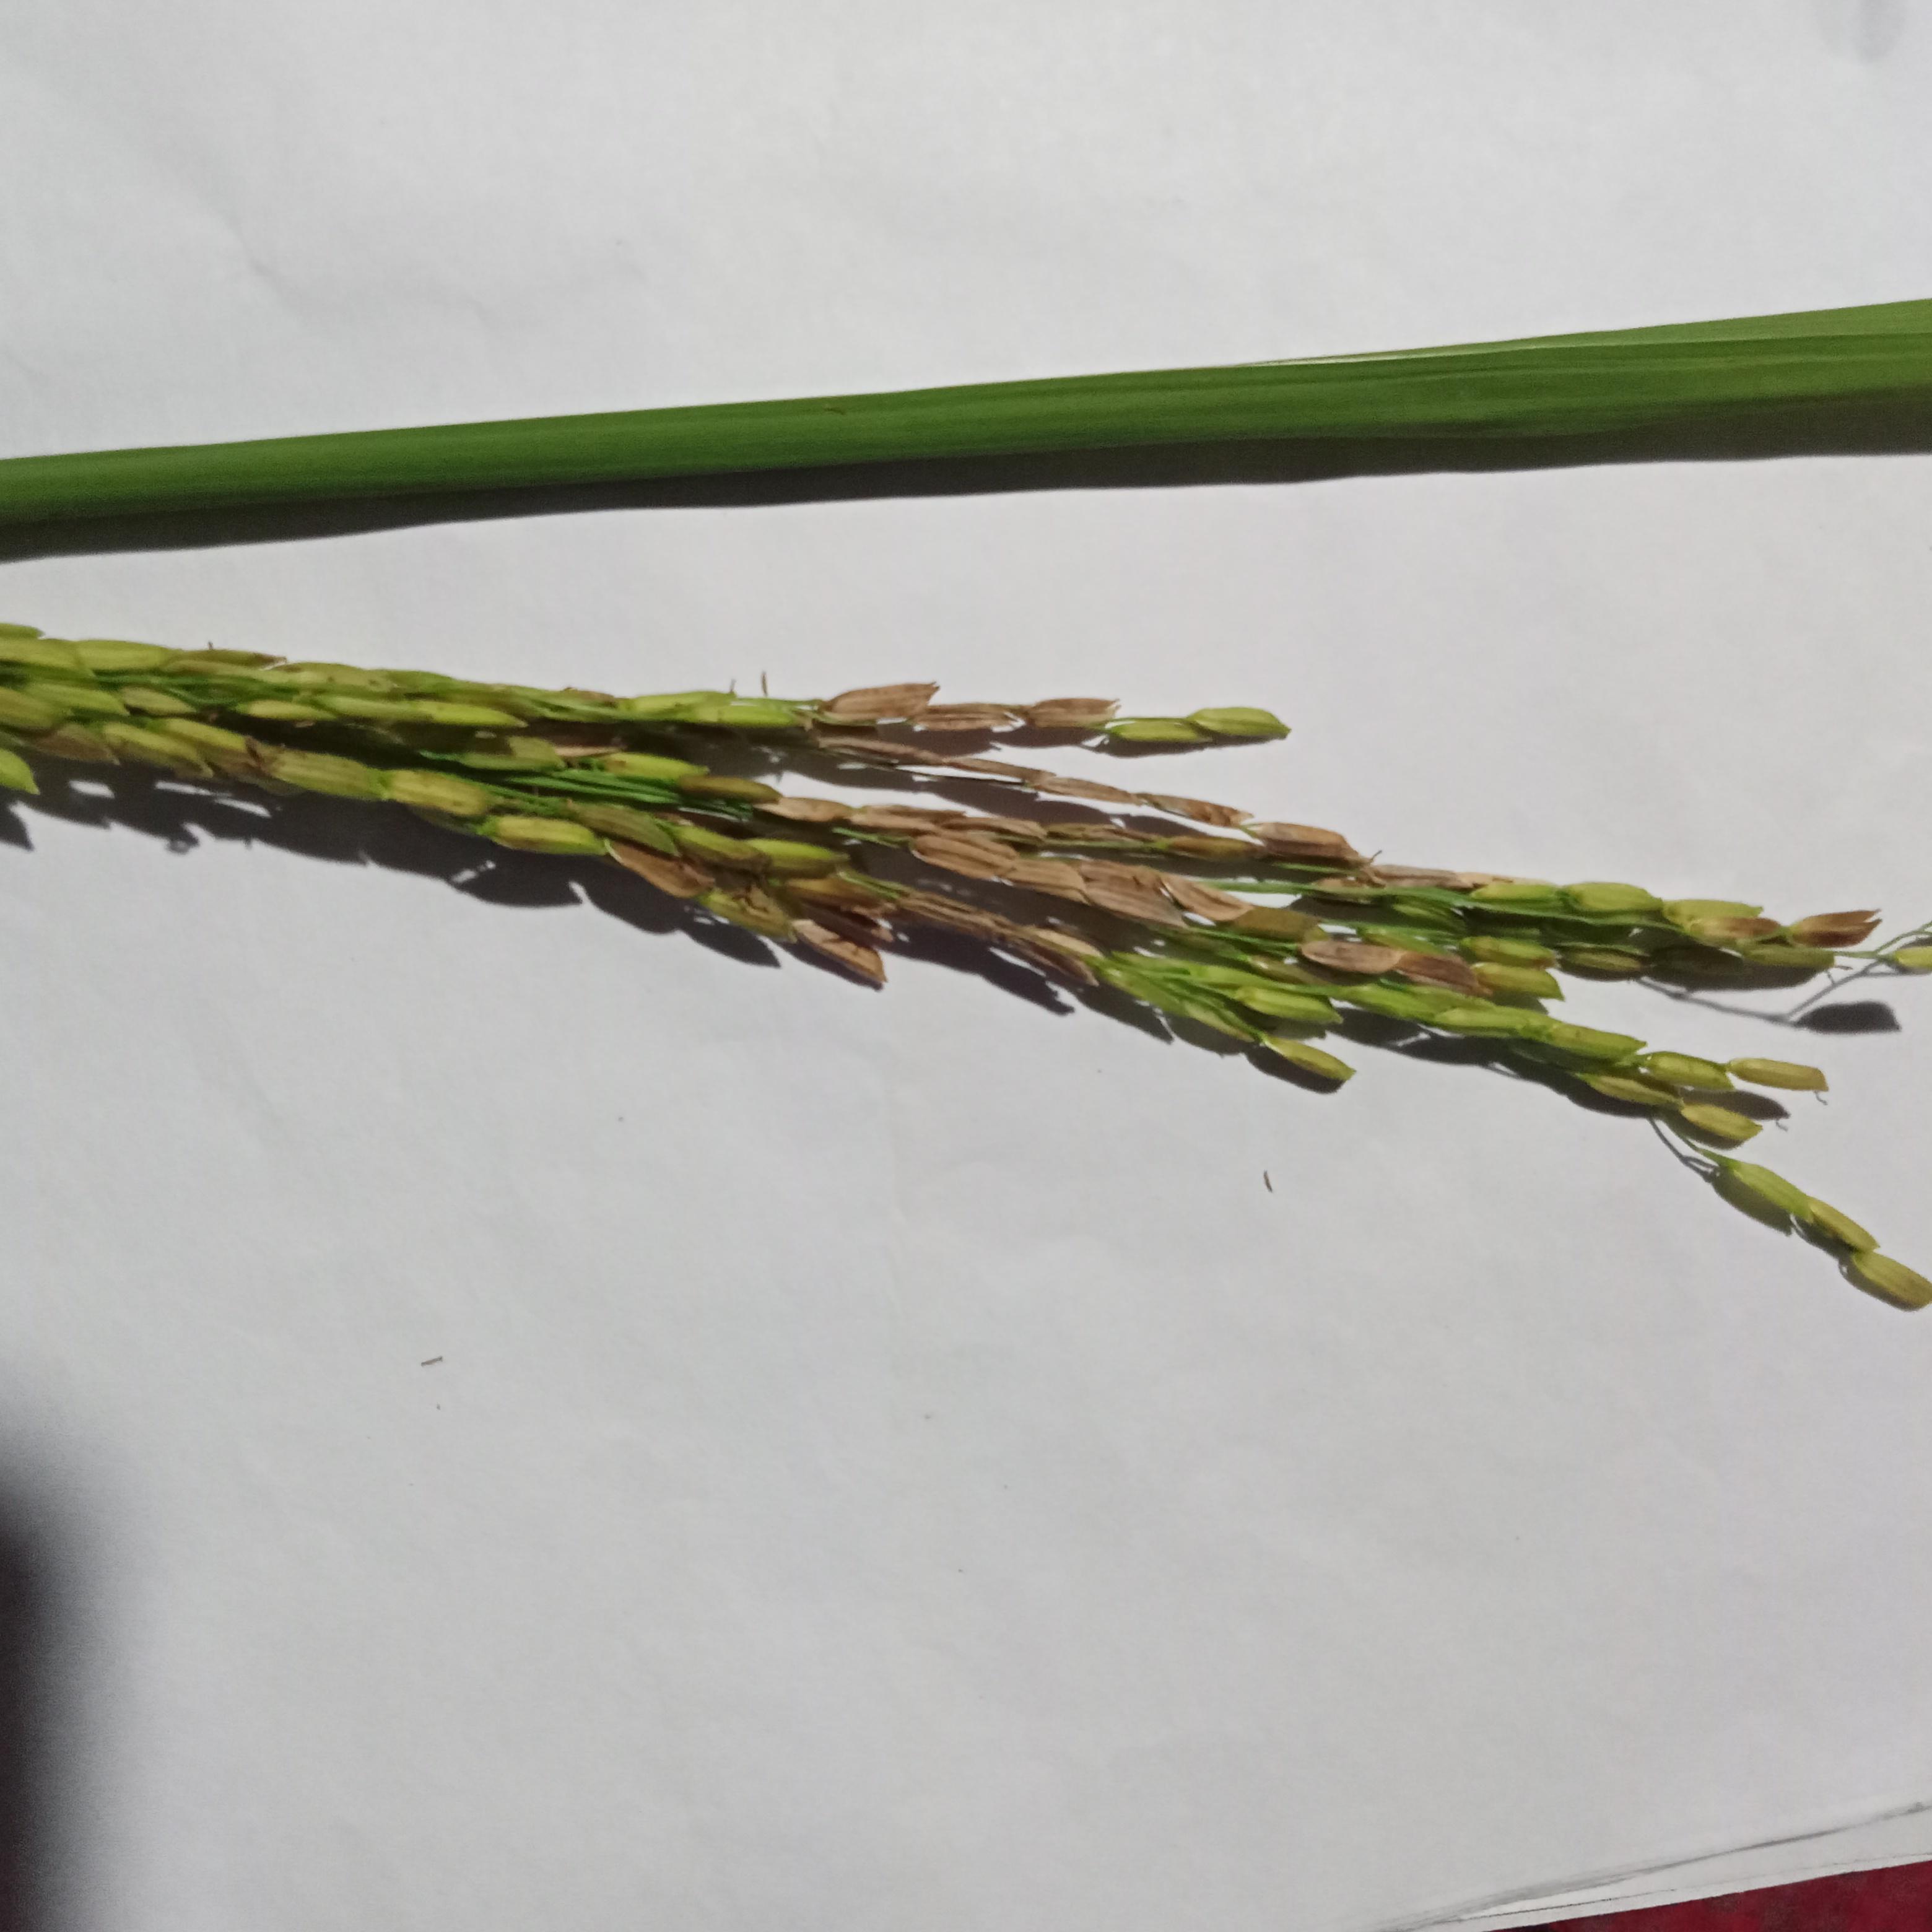
Label: Rice___Neck_Blast